Bela Vista Futebol Clube

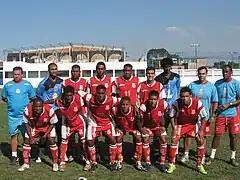
Team photo from the 2009 season

Bela Vista Futebol Clube is a Brazilian football team from the city of São Gonçalo, Rio de Janeiro state, founded on May 10, 1977 in the city of Niterói.